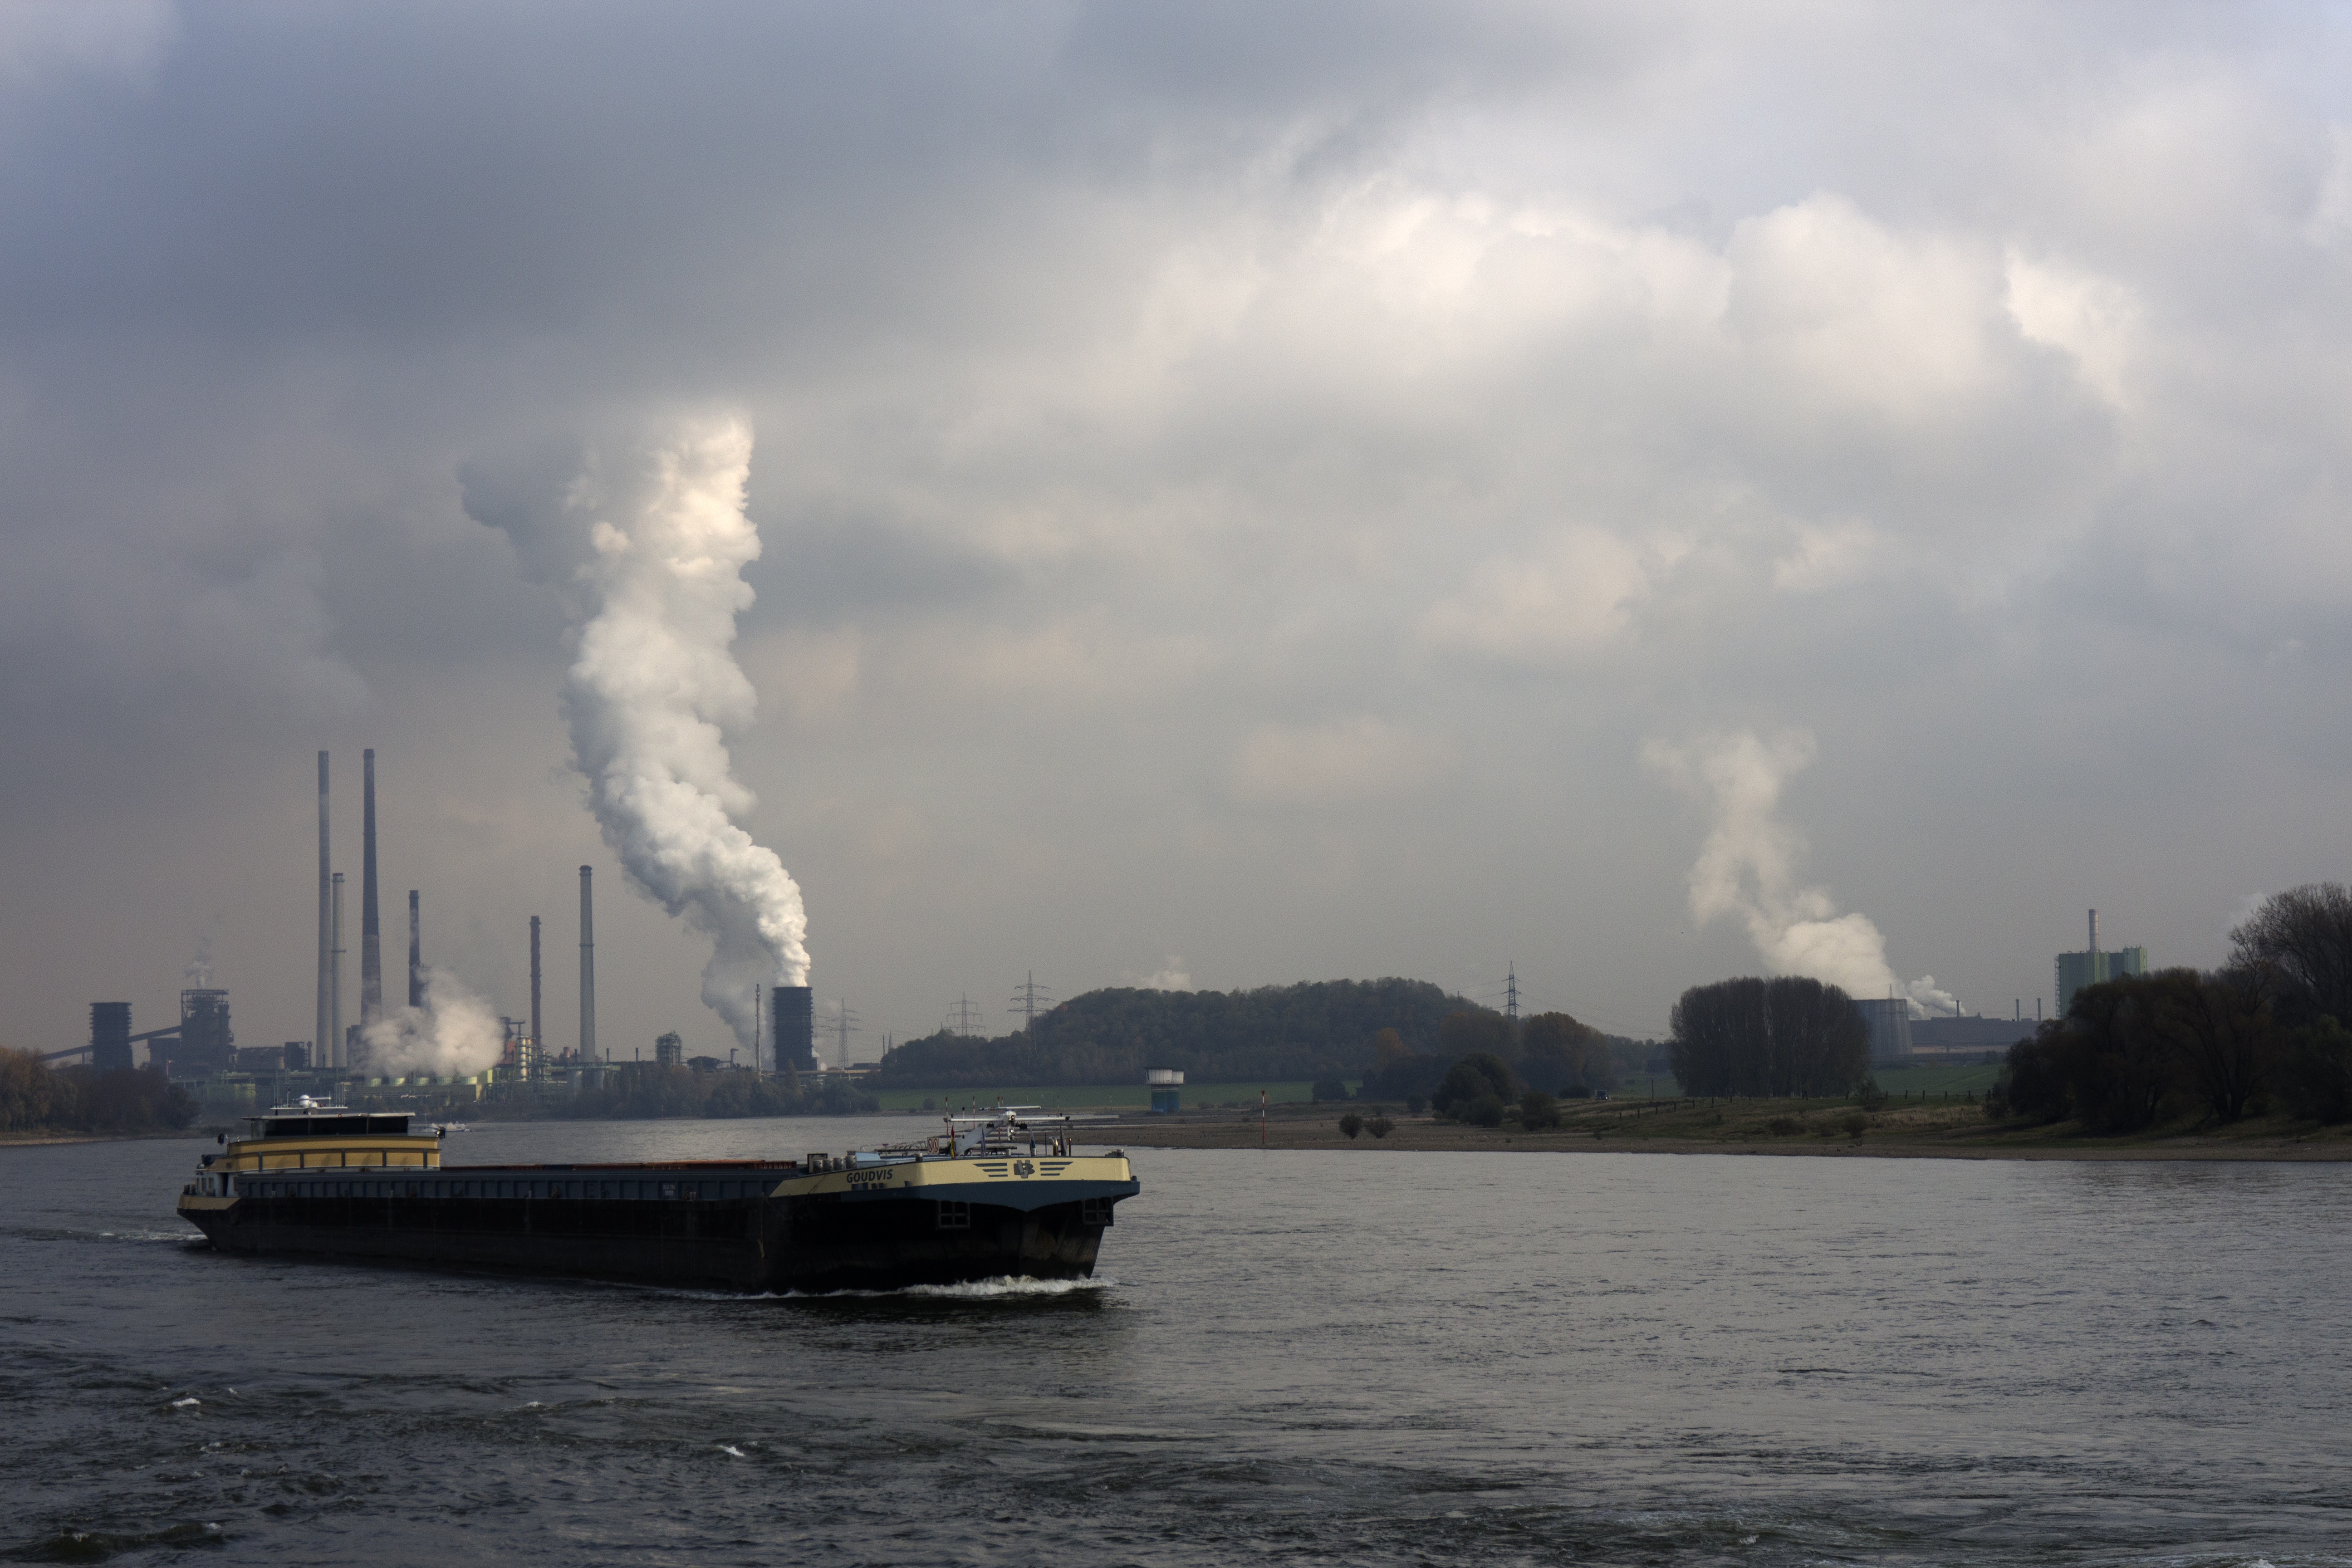
sea, coast, water, cloud, boat, steam, wave, river, ship, smoke, steel, vehicle, weather, metal, chimney, fireplace, harbor, factory, industry, waterway, germany, shipping, watercraft, duisburg, rhine, industrial plant, ruhr area, north rhine westphalia, heavy industry, industrial park, atmosphere of earth